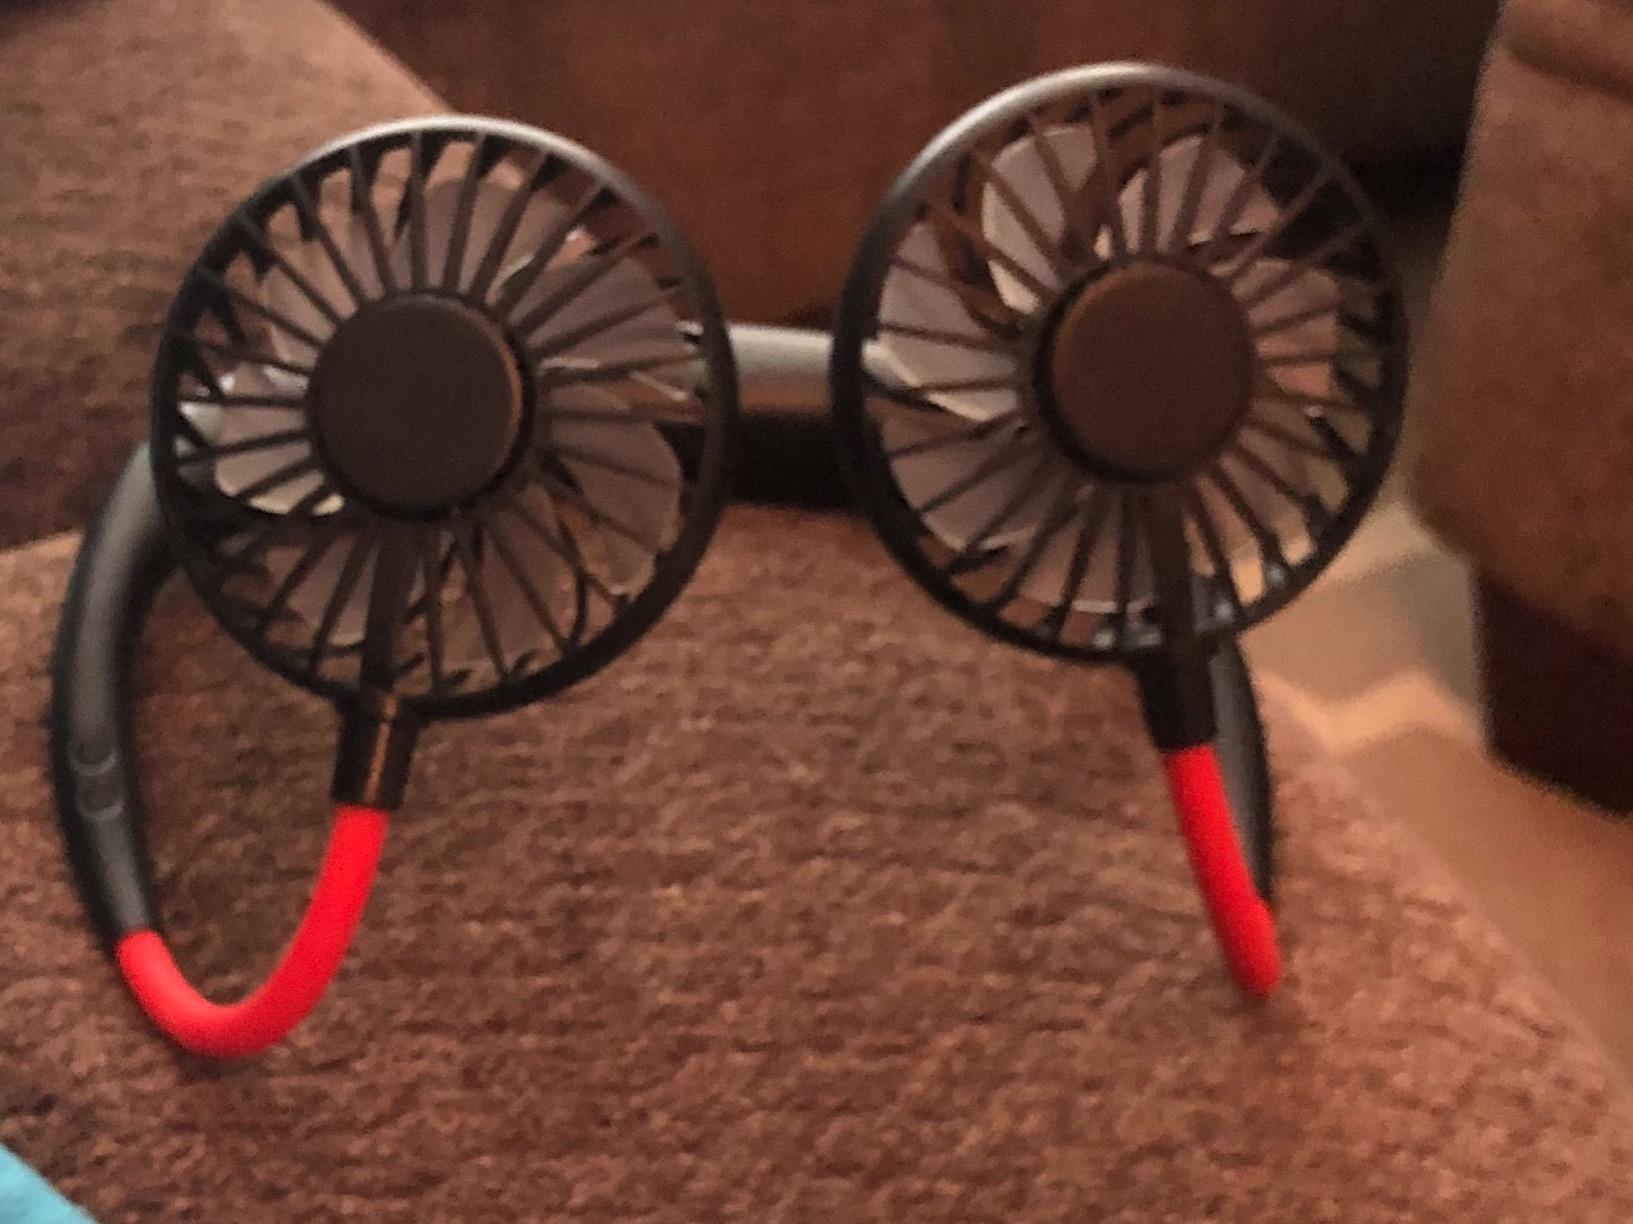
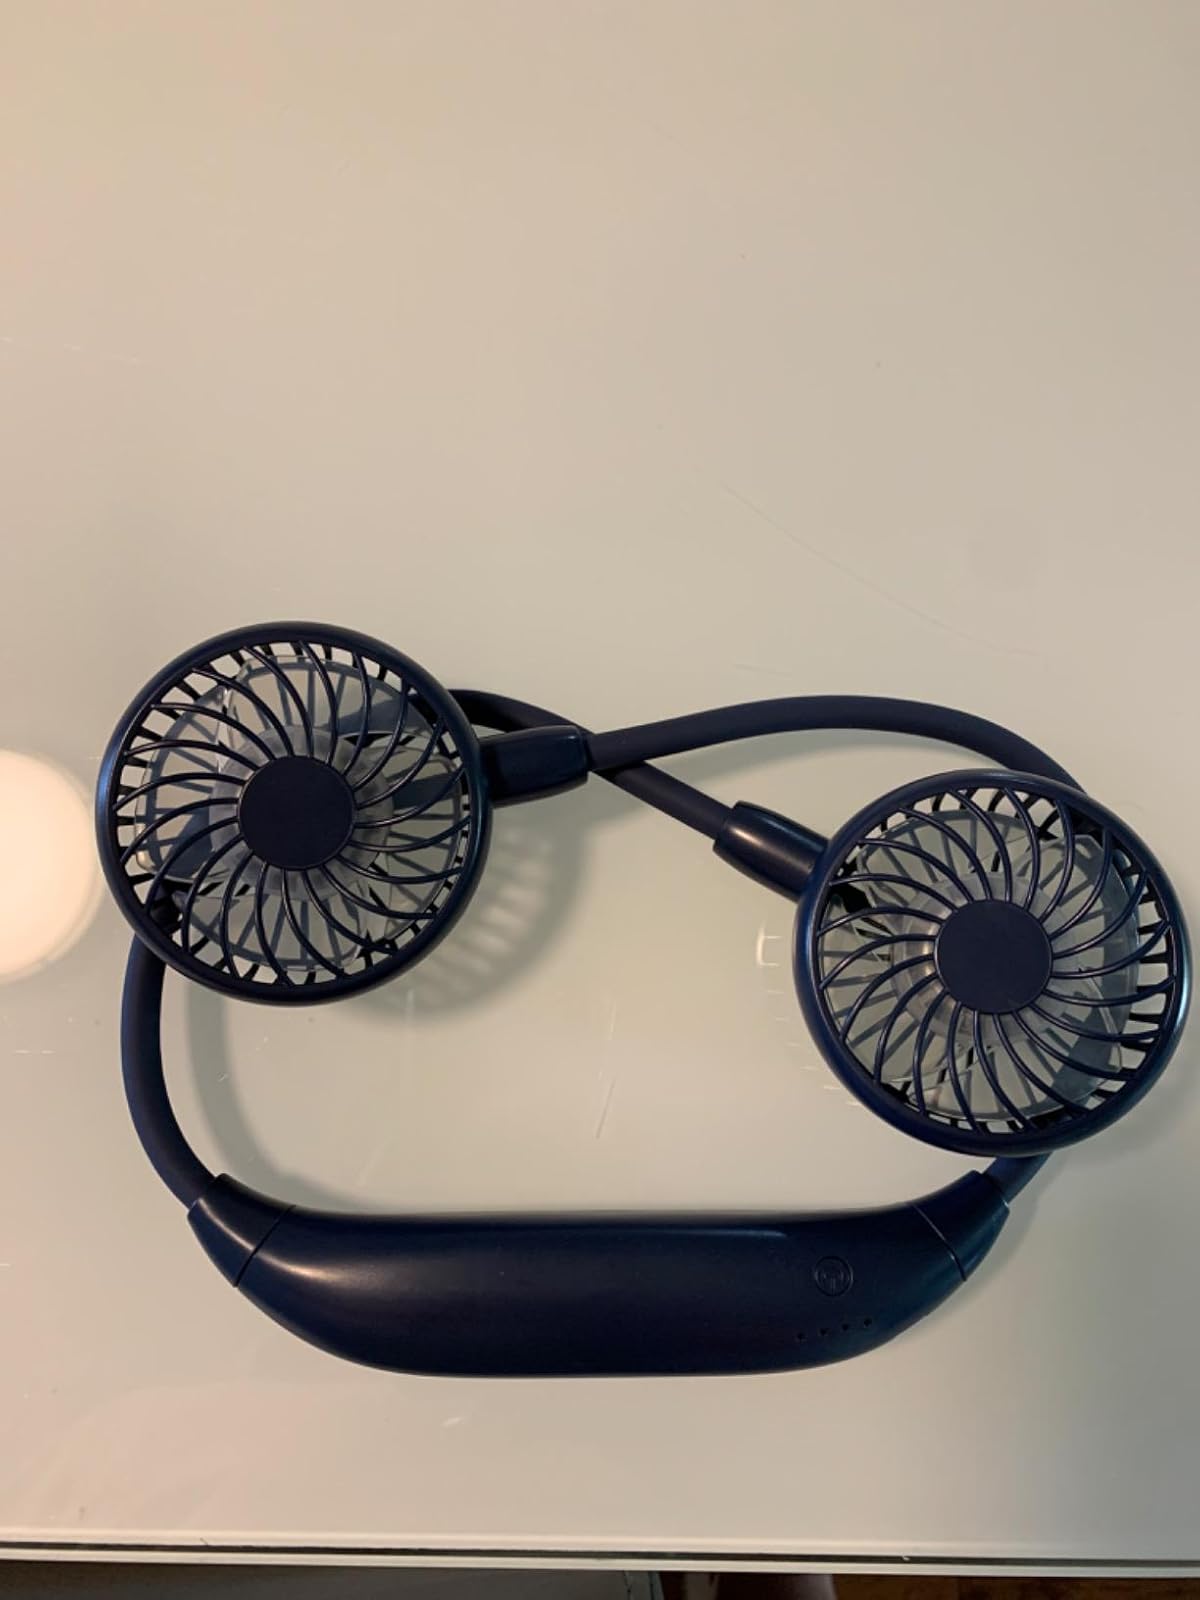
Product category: fan
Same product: no